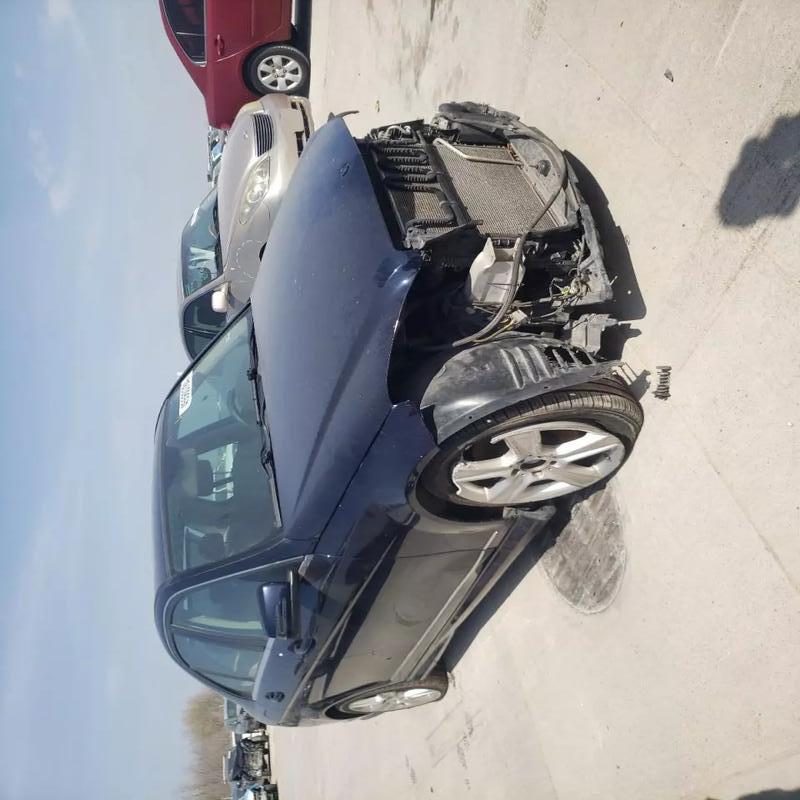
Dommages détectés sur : pare-choc avant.
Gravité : majeur